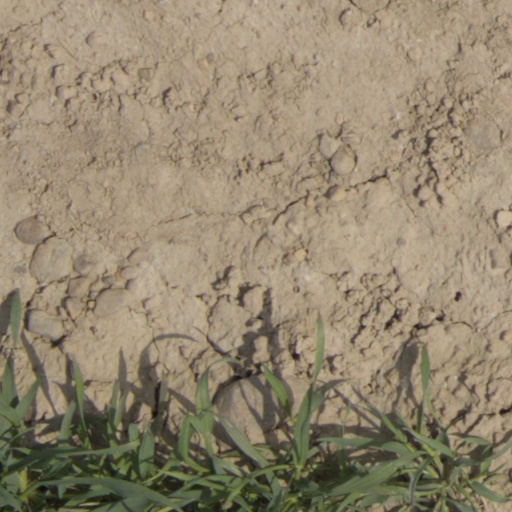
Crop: wheat